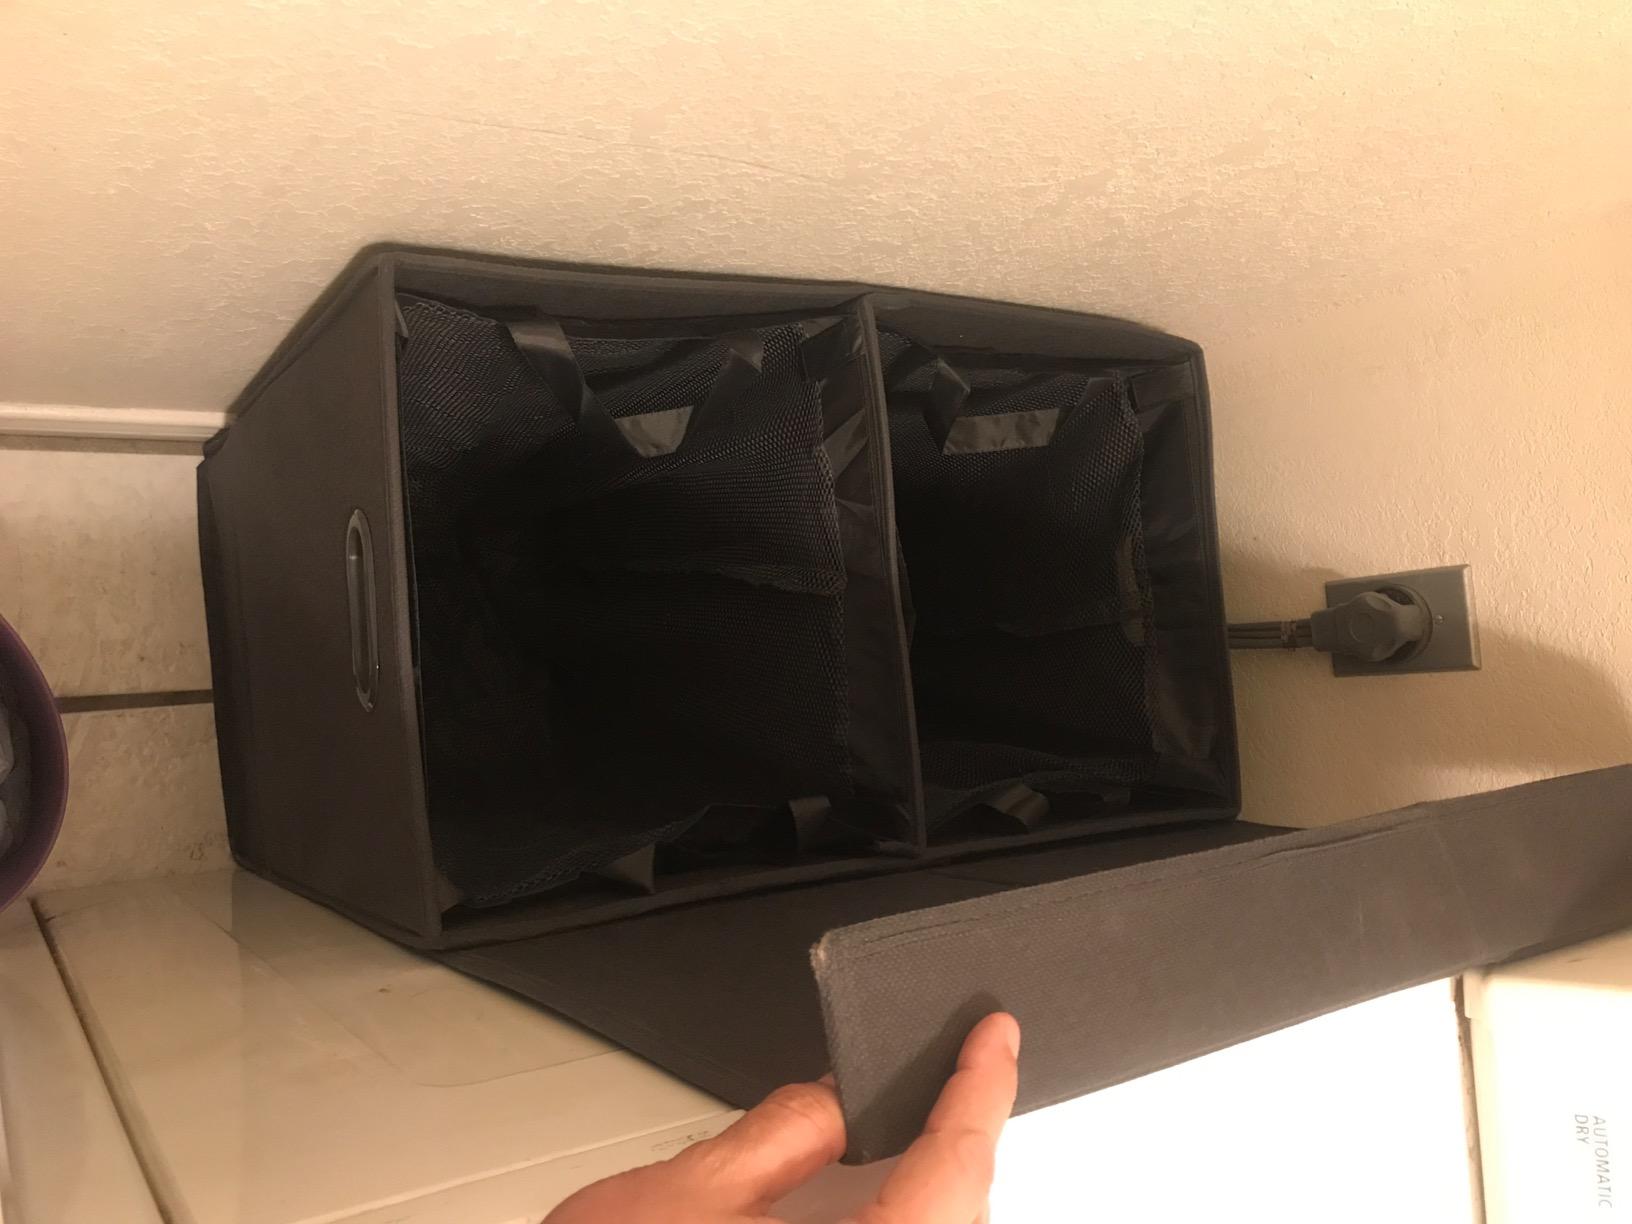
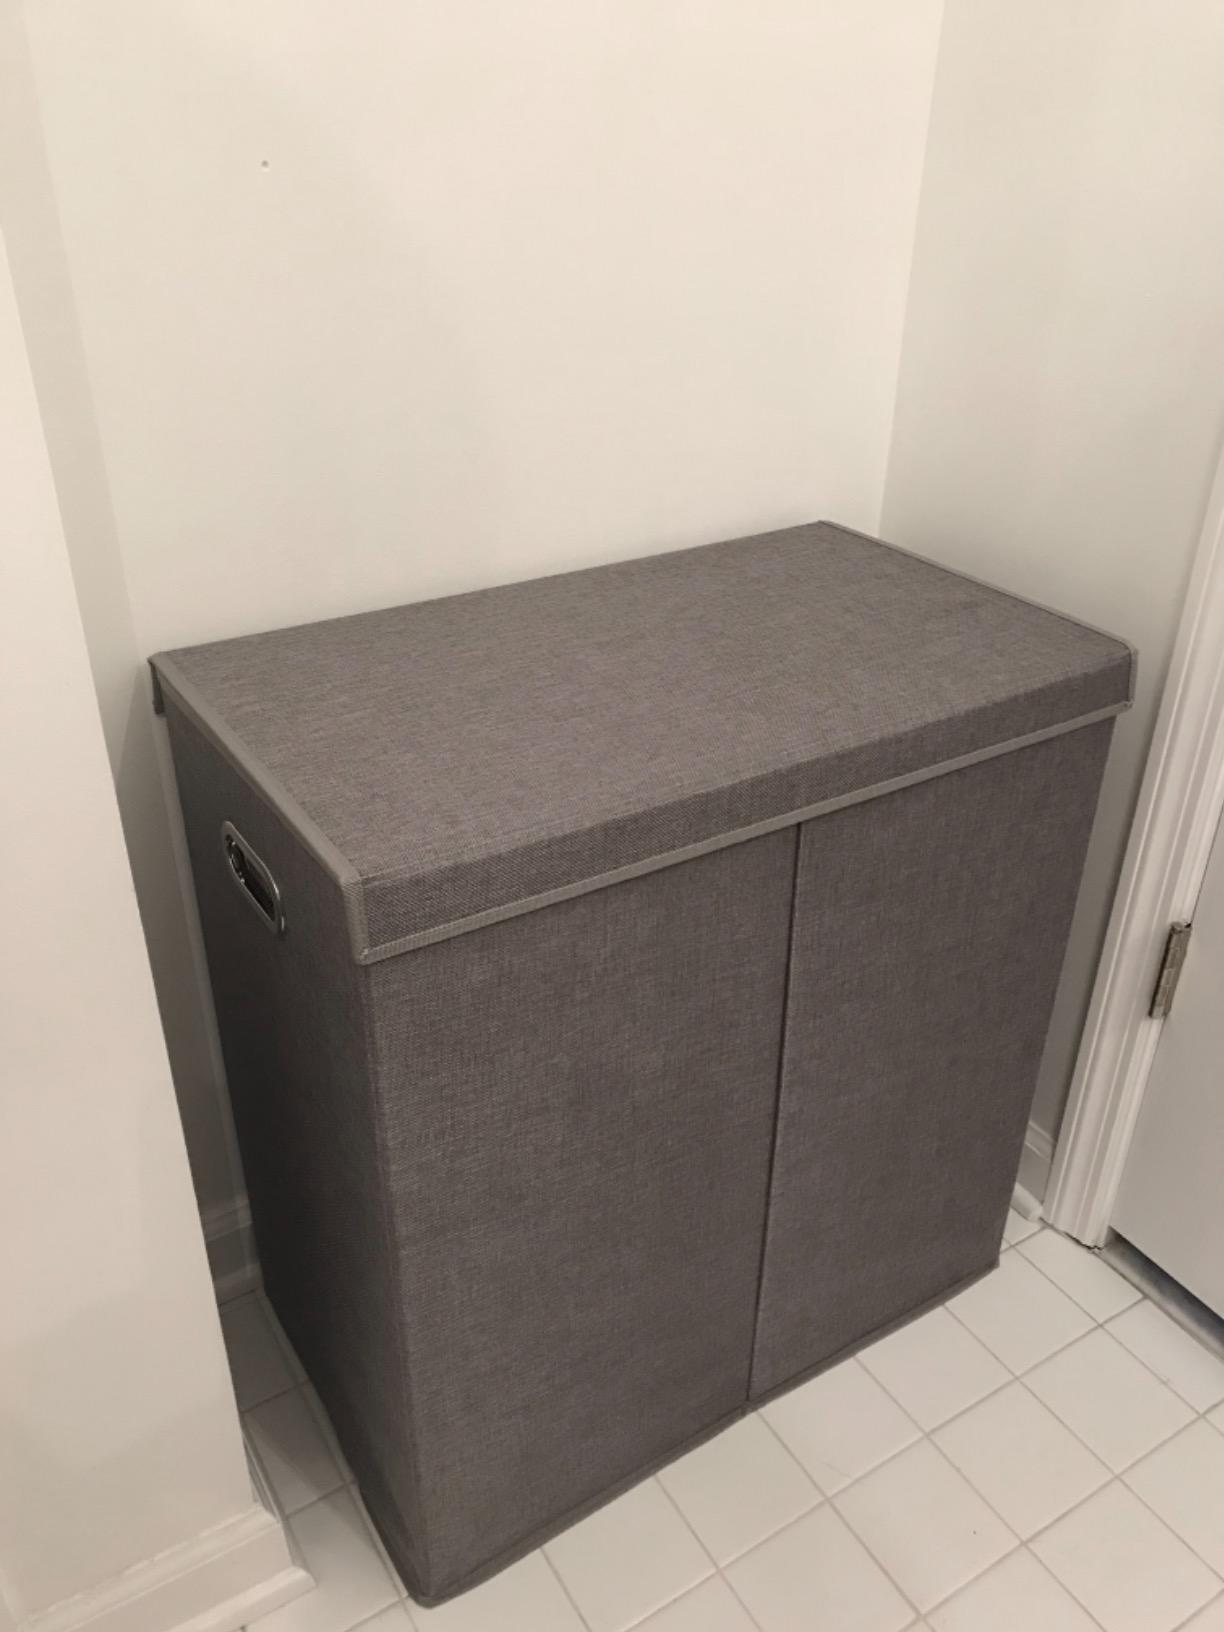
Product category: items_hamper
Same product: yes